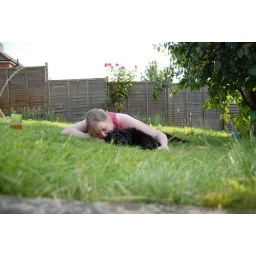
Mojo, a hearing dog for the deaf puppy in training. 12 weeks old and staying with us for the weekend.